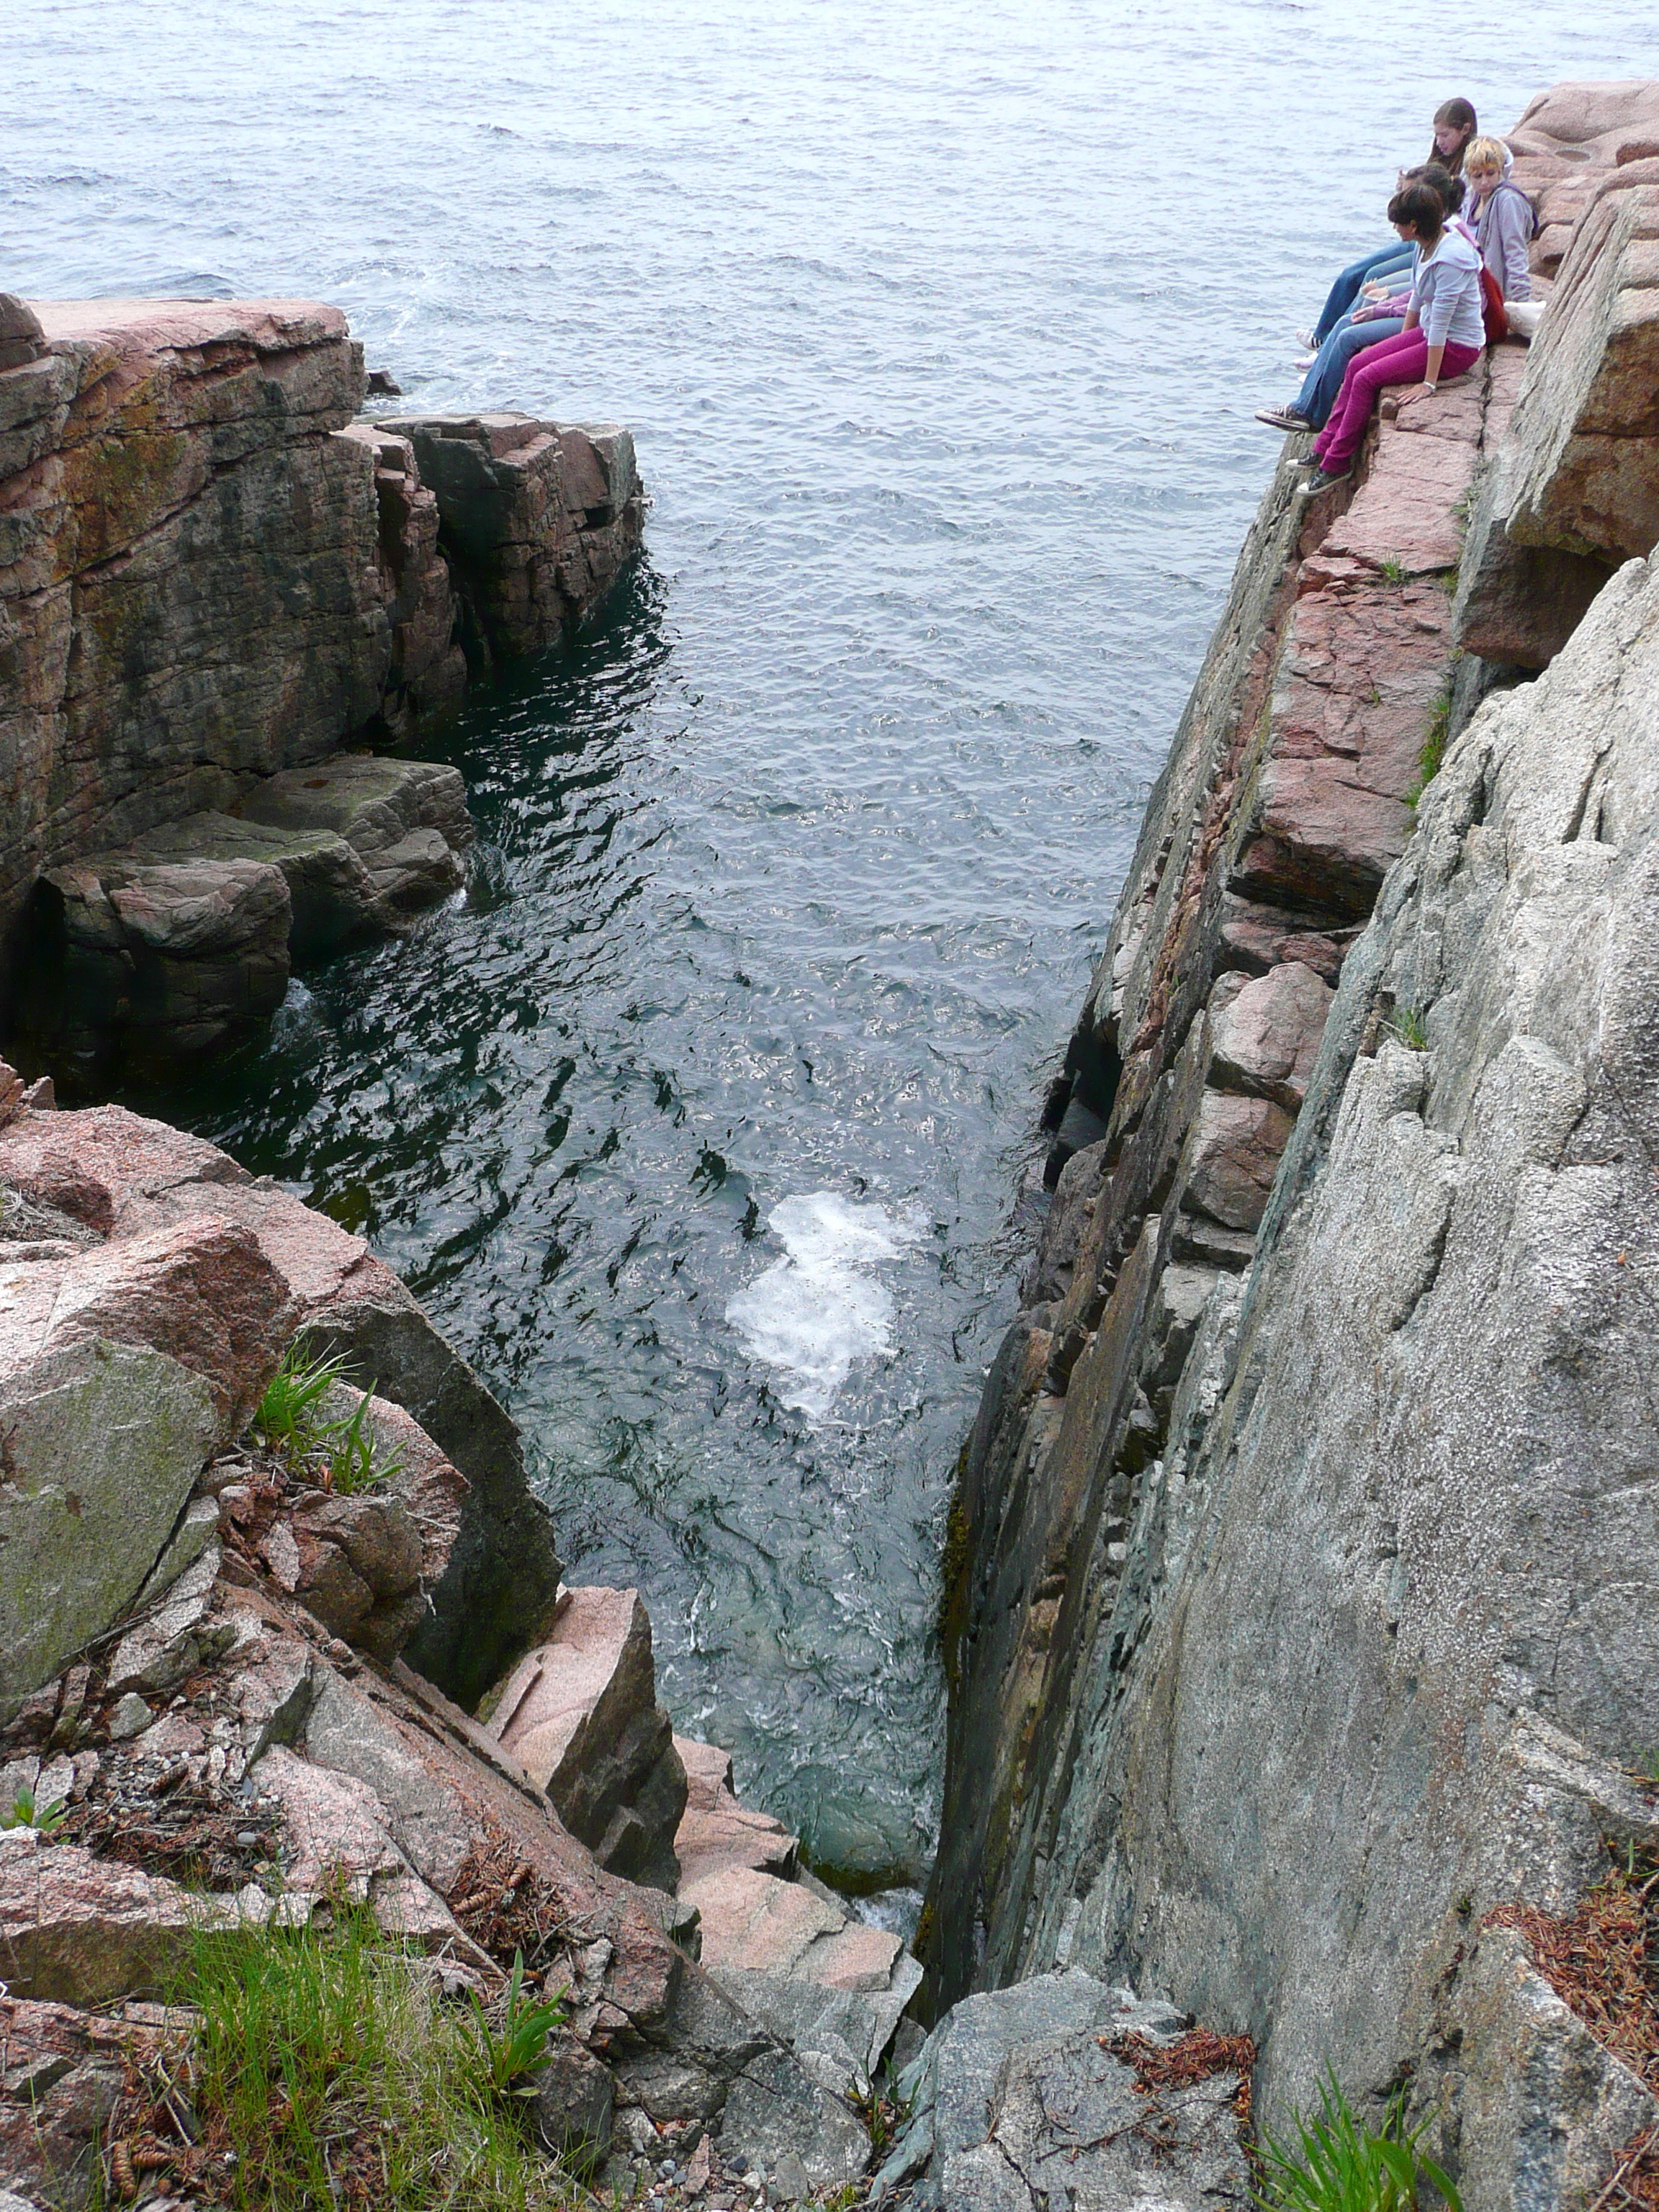
landscape, sea, coast, rock, walking, adventure, shoreline, cliff, park, scenery, usa, bay, tourism, terrain, waterway, rocks, geology, atlantic, acadia nationa, massasusetts